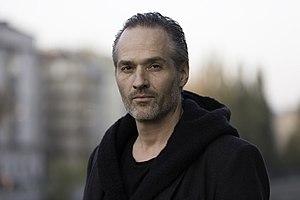
Achim Bornhak dit Akiz est un réalisateur et scénariste allemand né le 3 janvier 1969.